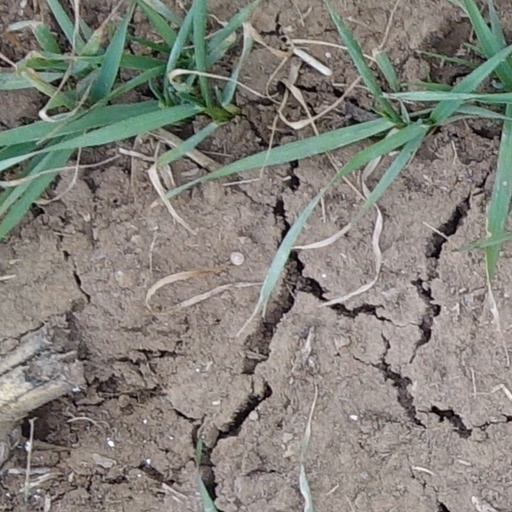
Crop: wheat